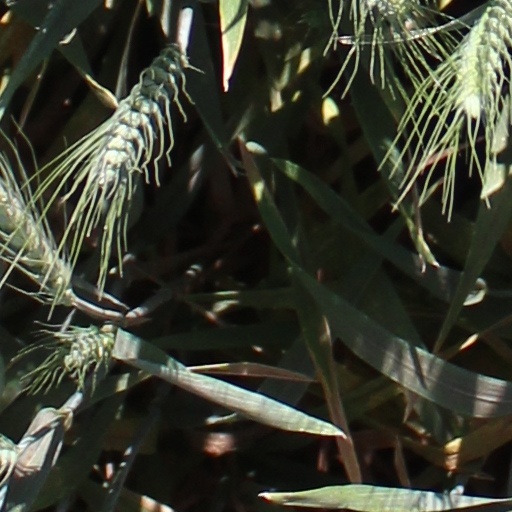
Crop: wheat